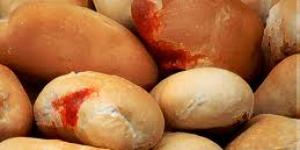
borona prenada